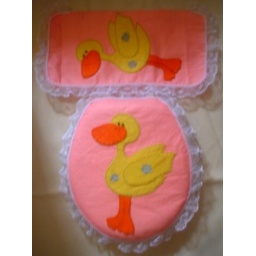
set toillete pink duck in felt